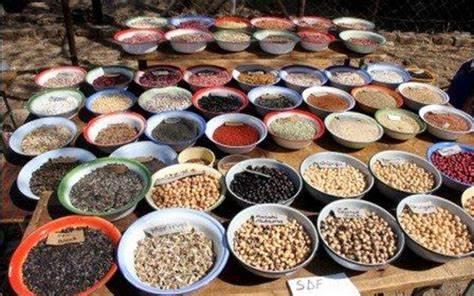
Hii ni sehemu ya ardhi ambayo imekauka, na sehemu zingine kuna mifereji midogo inayopitisha maji. Kuna misitu au miti mikubwa ambayo ipo karibu na sehemu hiyo, hivyo sehemu hii inaweza kutumika kwa ajili ya makazi ya ndege pamoja na wanyama.